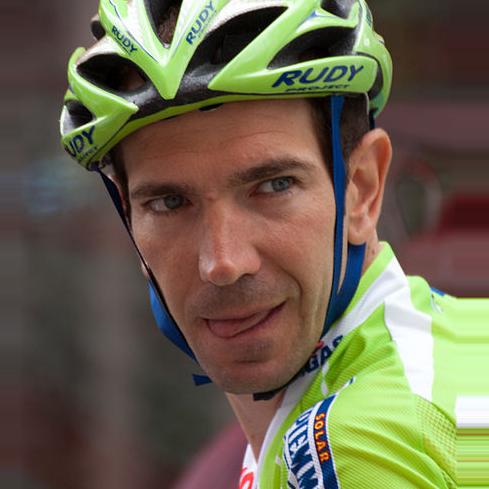
Age: 31